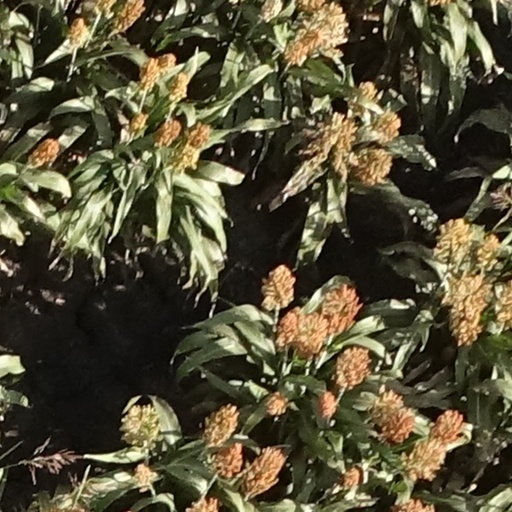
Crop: sorghum